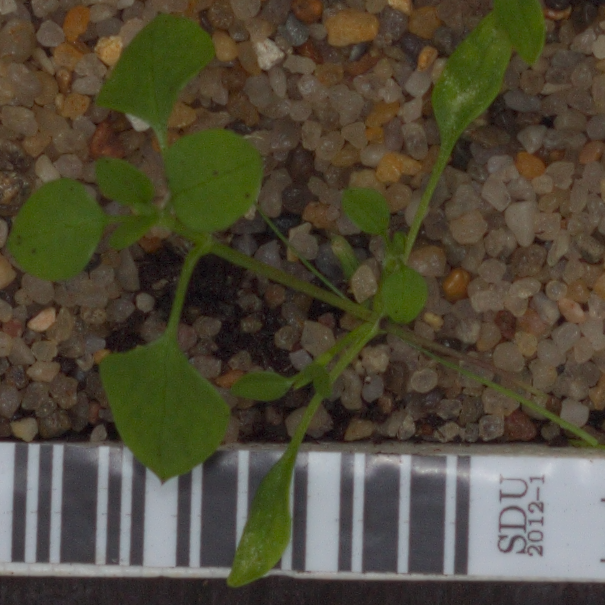
Label: common_chickweed